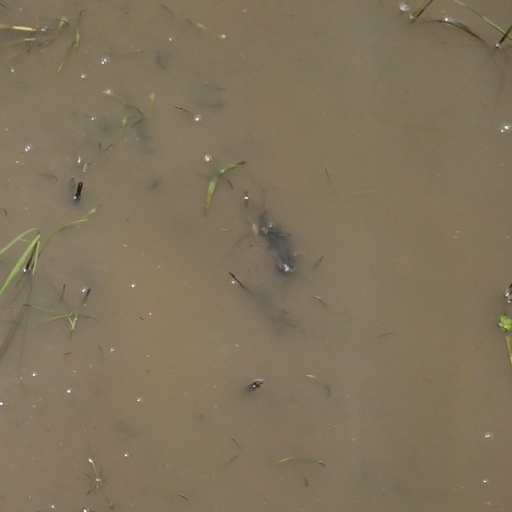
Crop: rice